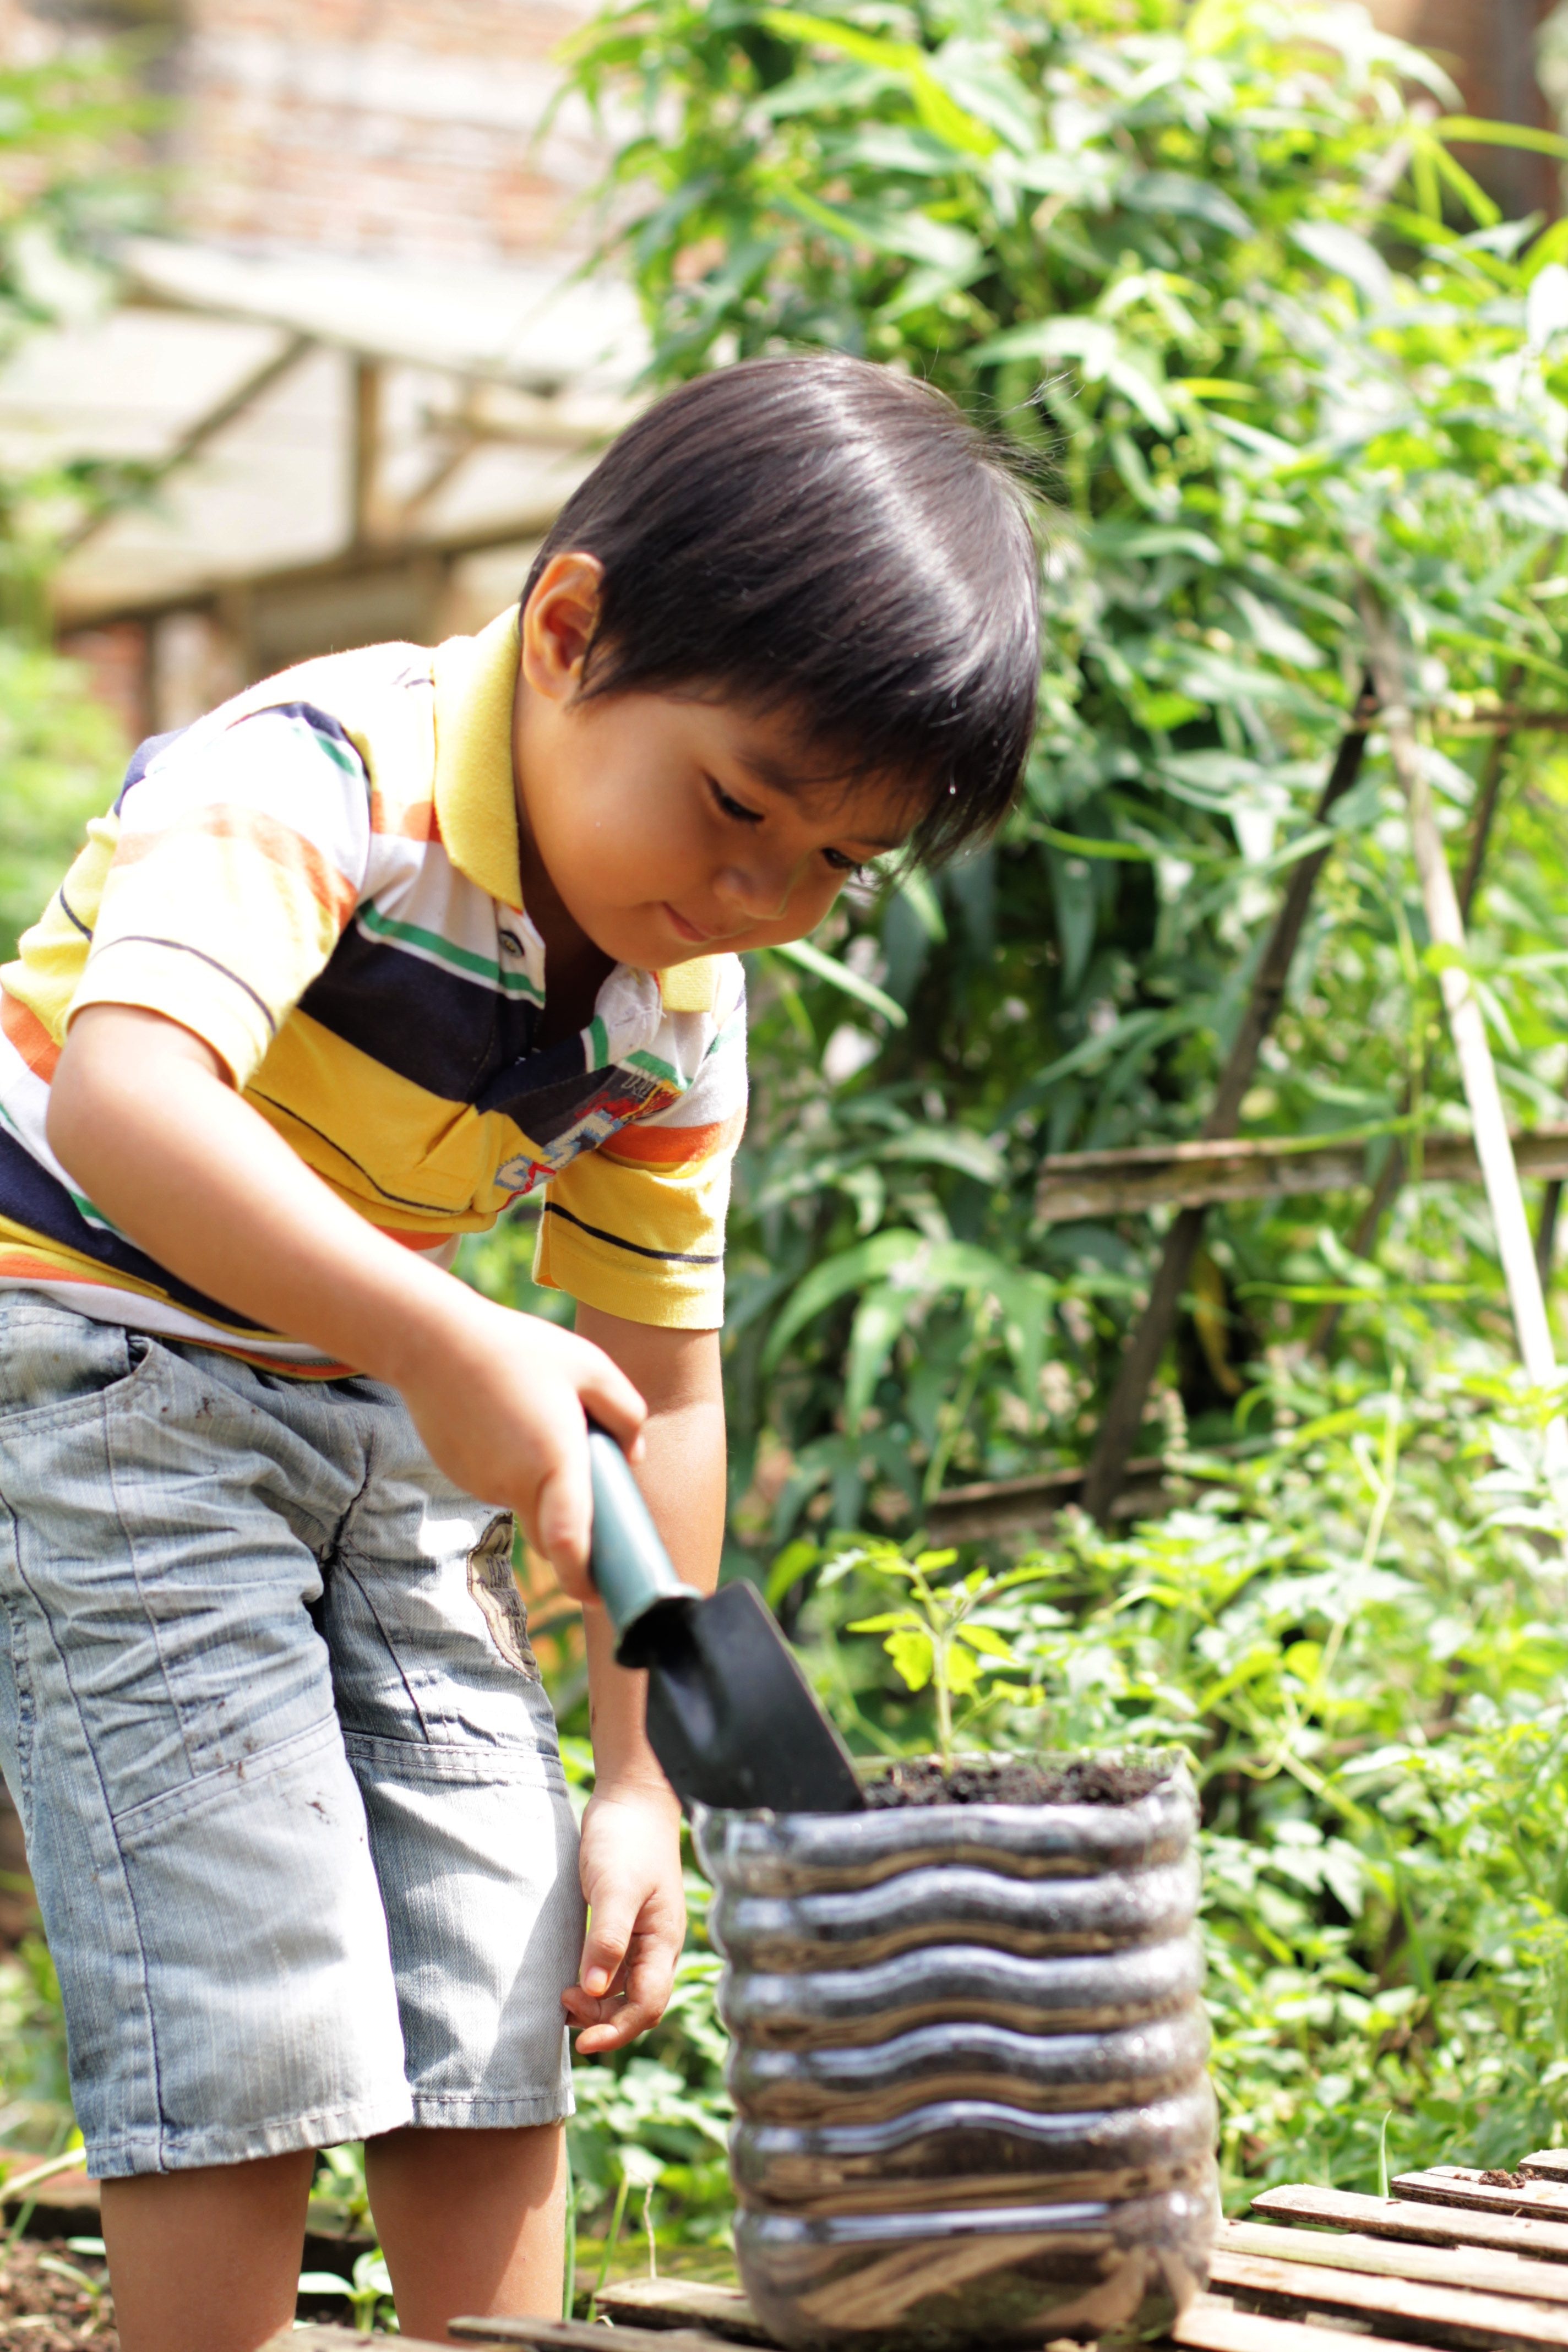
person, people, plant, play, boy, young, spring, green, child, garden, tomato, picnic, gardening, toddler, growing, planting